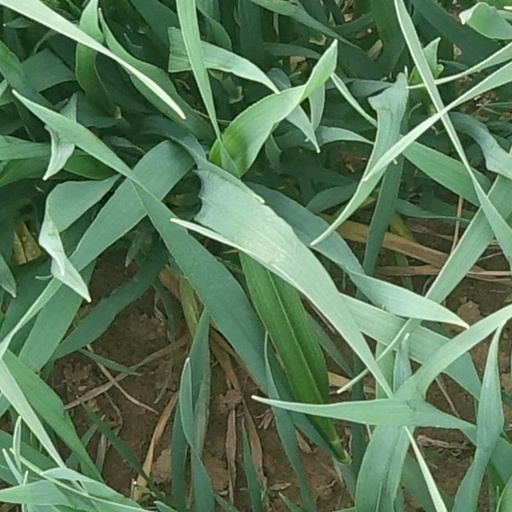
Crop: wheat